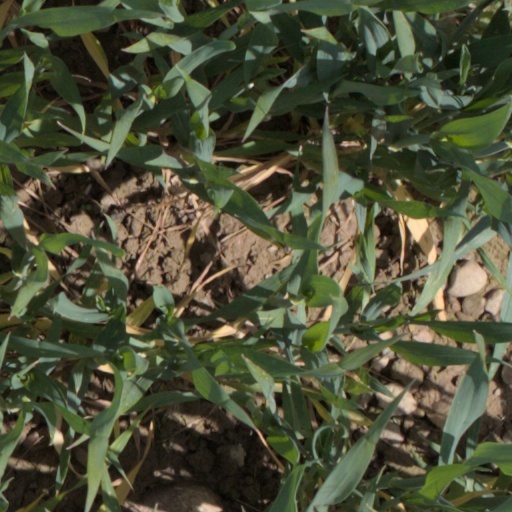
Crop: wheat